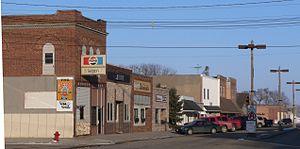
La ville de Laurel est située dans le comté de Cedar, dans l’État du Nebraska, aux États-Unis. Sa population s’élevait à 964 habitants lors du recensement de 2010, estimée à 950 habitants en 2016.